106th Guards Airborne Division

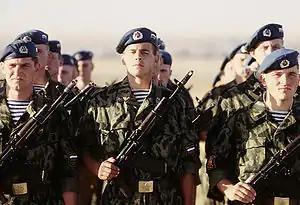
Paratroopers from the Tula Division stand to attention during an exercise in Kazakhstan, 1999.

The 119th Guards Airborne Regiment joined the division from the 7th Guards Airborne Division in August 1993, replacing the 331st Guards Airborne Regiment, which had been transferred to the 98th Guards Airborne Division.